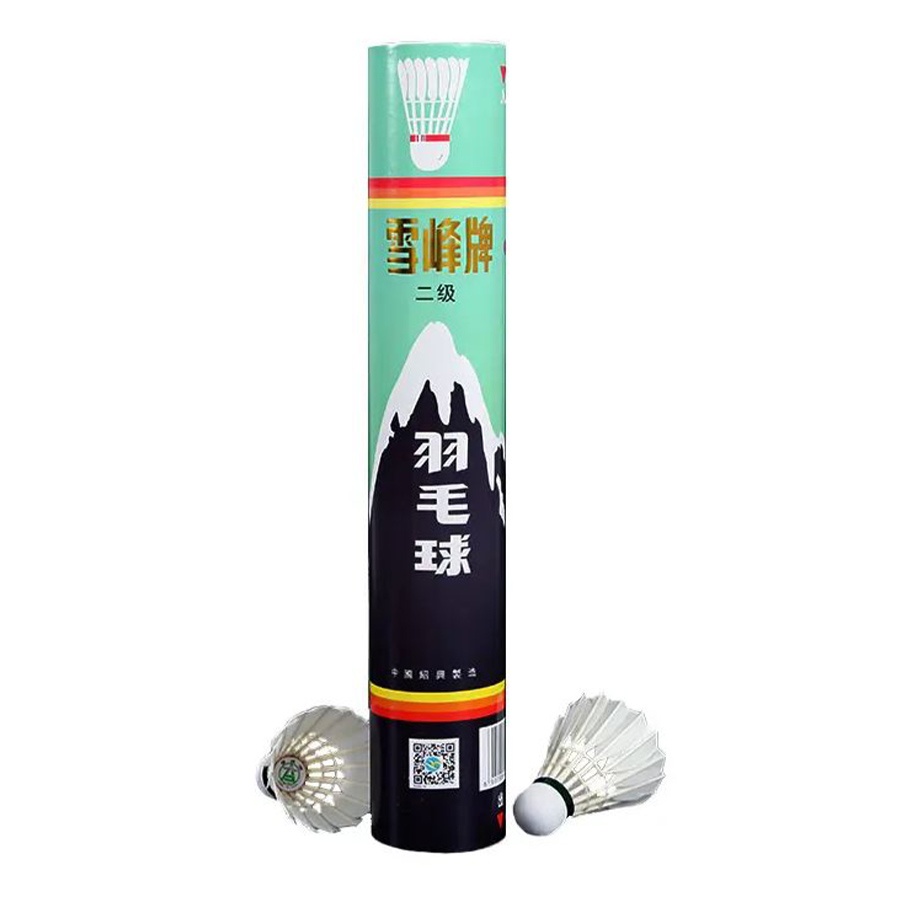
Snow Peak C1136 Speed 77
Enhance your badminton performance with the Snowpeak C1136 shuttlecocks, expertly manufactured to deliver superior consistency, durability, and precision. Engineered to meet the demands of competitive and training environments alike, the C1136 represents an ideal choice for players at a club or league level. SPECIFICATION Manufactured by Snowpeak Sports, with over 60 years experience in the sporting industry. Club and league play - Goose Feathered Shuttlecock. 100% Quality control and Satisfaction guaranteed Digitally selected feathers
Brand: Snow Peak
Category: Sporting Goods > Outdoor Recreation > Outdoor Games > Badminton > Shuttlecocks > Feather Shuttlecocks